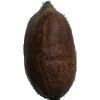
Label: nut_pecan